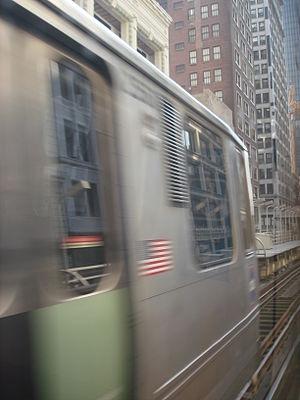
photo prise de 2 rames se croisant sur le loop. prise par moi même
La ligne orange du métro de Chicago est longue de 21,3 km et s'étend du secteur du Loop jusqu’à l'aéroport international Midway, dans le secteur de Garfield Ridge. Elle compte 16 stations.